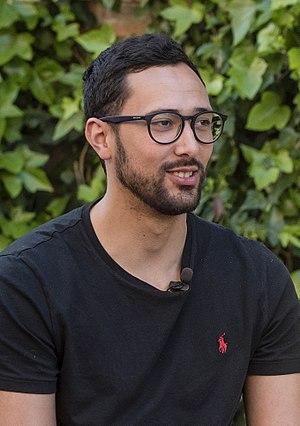
Valtònyc, de son vrai nom Josep Miquel Arenas Beltran, né le 18 décembre 1993 à Sa Pobla dans l'île de Majorque, surnommé L'Enfant terrible, est un rappeur majorquin d'expression catalane.